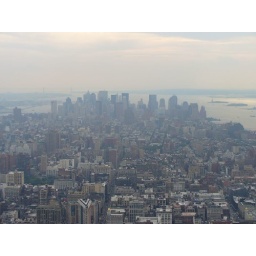
wall street in the distance!